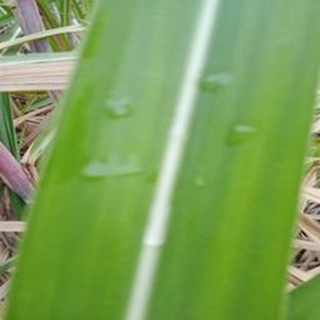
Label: healthy_sugarcane